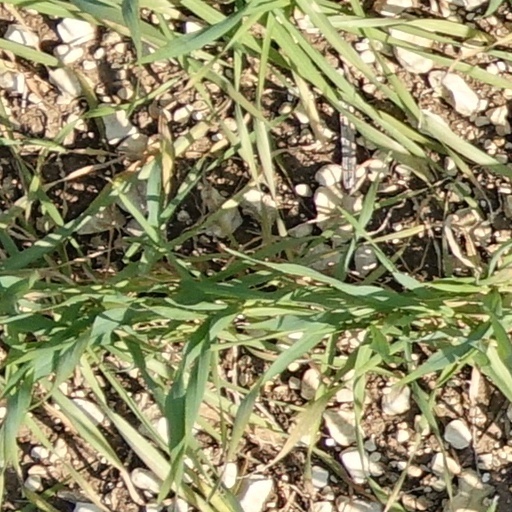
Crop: wheat